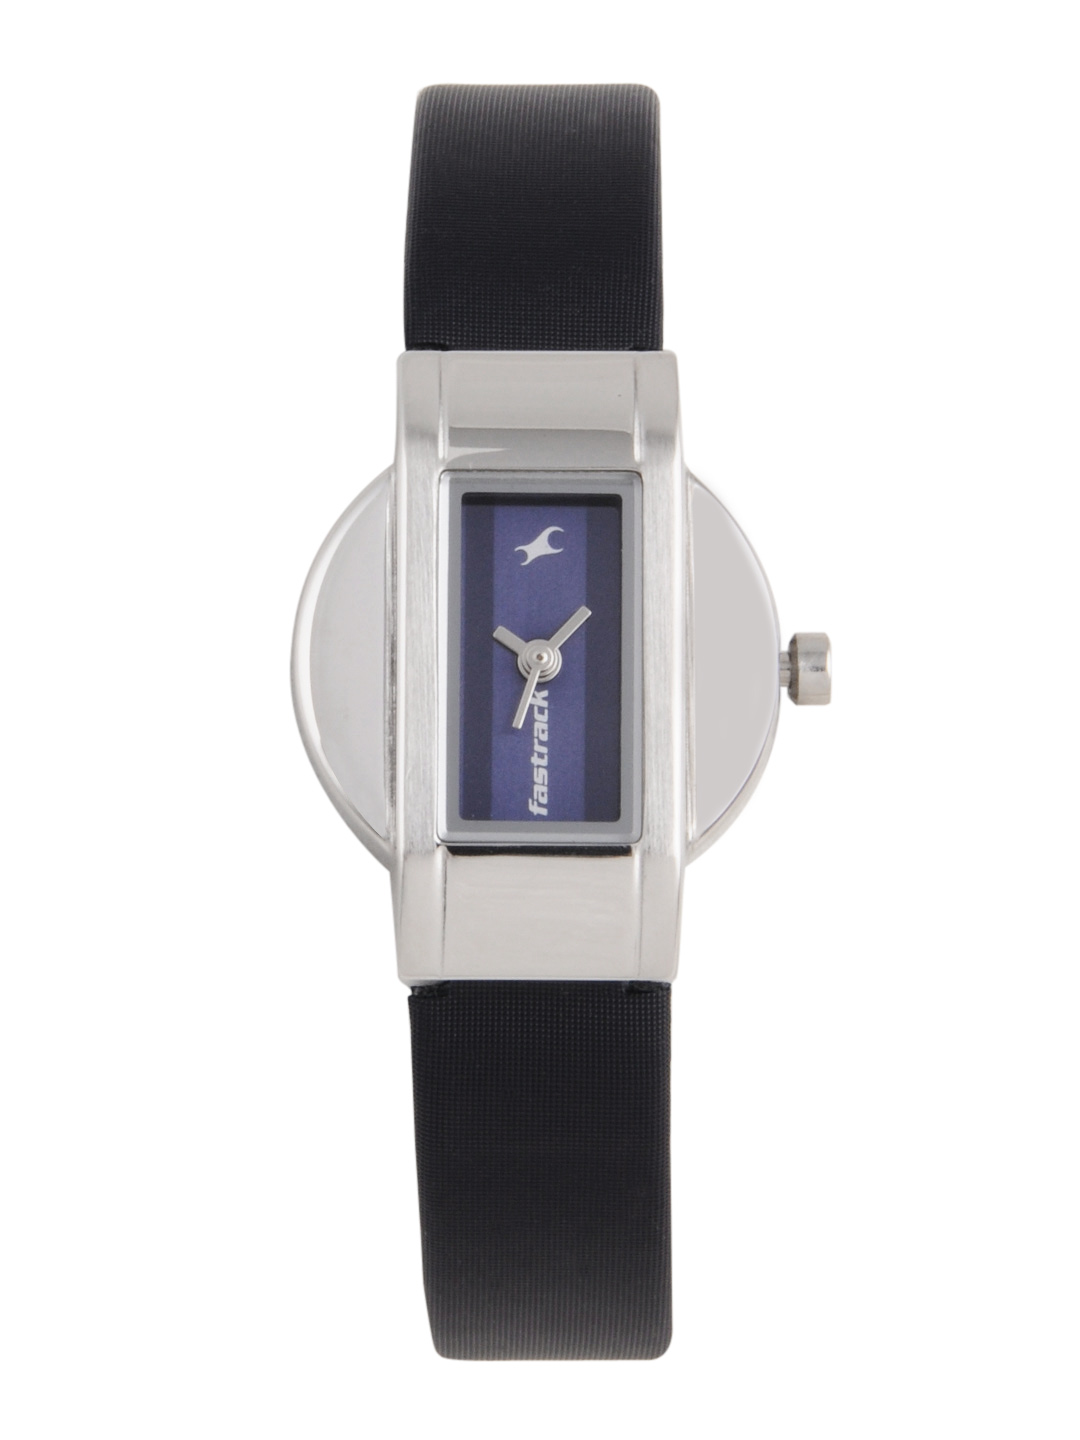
Fastrack Women Navy Blue Dial Watch
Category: Accessories / Watches / Watches
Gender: Women
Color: Navy Blue
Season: Winter 2016
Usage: Casual